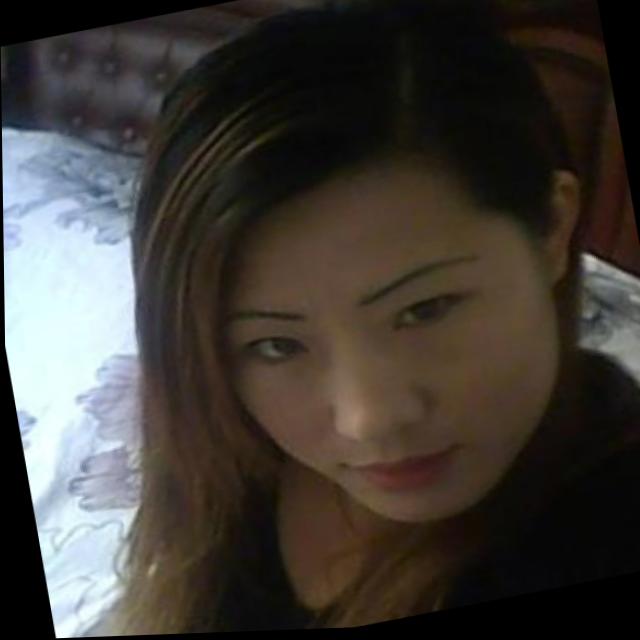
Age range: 21-44